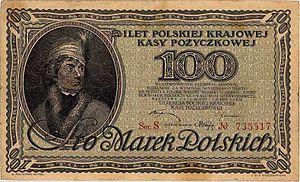
Le mark polonais est la devise ayant eu cours légal dans les territoires soumis à l'autorité du Gouvernement général de Varsovie à partir du 9 décembre 1916, puis dans la Deuxième République de Pologne. Suite de la réforme monétaire entreprise par Władysław Grabski le 29 avril 1924, le mark polonais fut remplacé par le złoty.